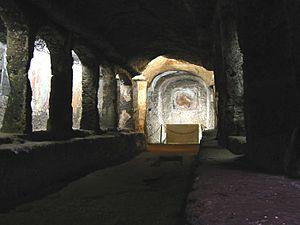
Sutri est une commune italienne d'environ 6 640 habitants, située dans la province de Viterbe, dans la région Latium, en Italie centrale.
Le parco urbano dell'antichissima Città di Sutri est le parc urbain de la ville de Sutri en province de Viterbe.
La nécropole de Sutri est le site étrusque des tombes de l'ancienne ville de Sutri, porte de l'Étrurie, devenue Sutrium pendant la Rome antique, elle est proche de la Via Cassia qui menait à Rome.
L'église de la Madonna del Parto est le nom donné à l'église initiale dédiée à saint Michel Archange, située dans la nécropole de Sutri du Parco urbano dell'antichissima Città di Sutri, le site étrusque de l'ancienne ville de Sutri, porte de l'Étrurie.